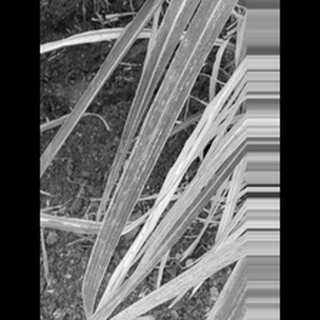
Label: sugarcane_rust